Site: brandenburg
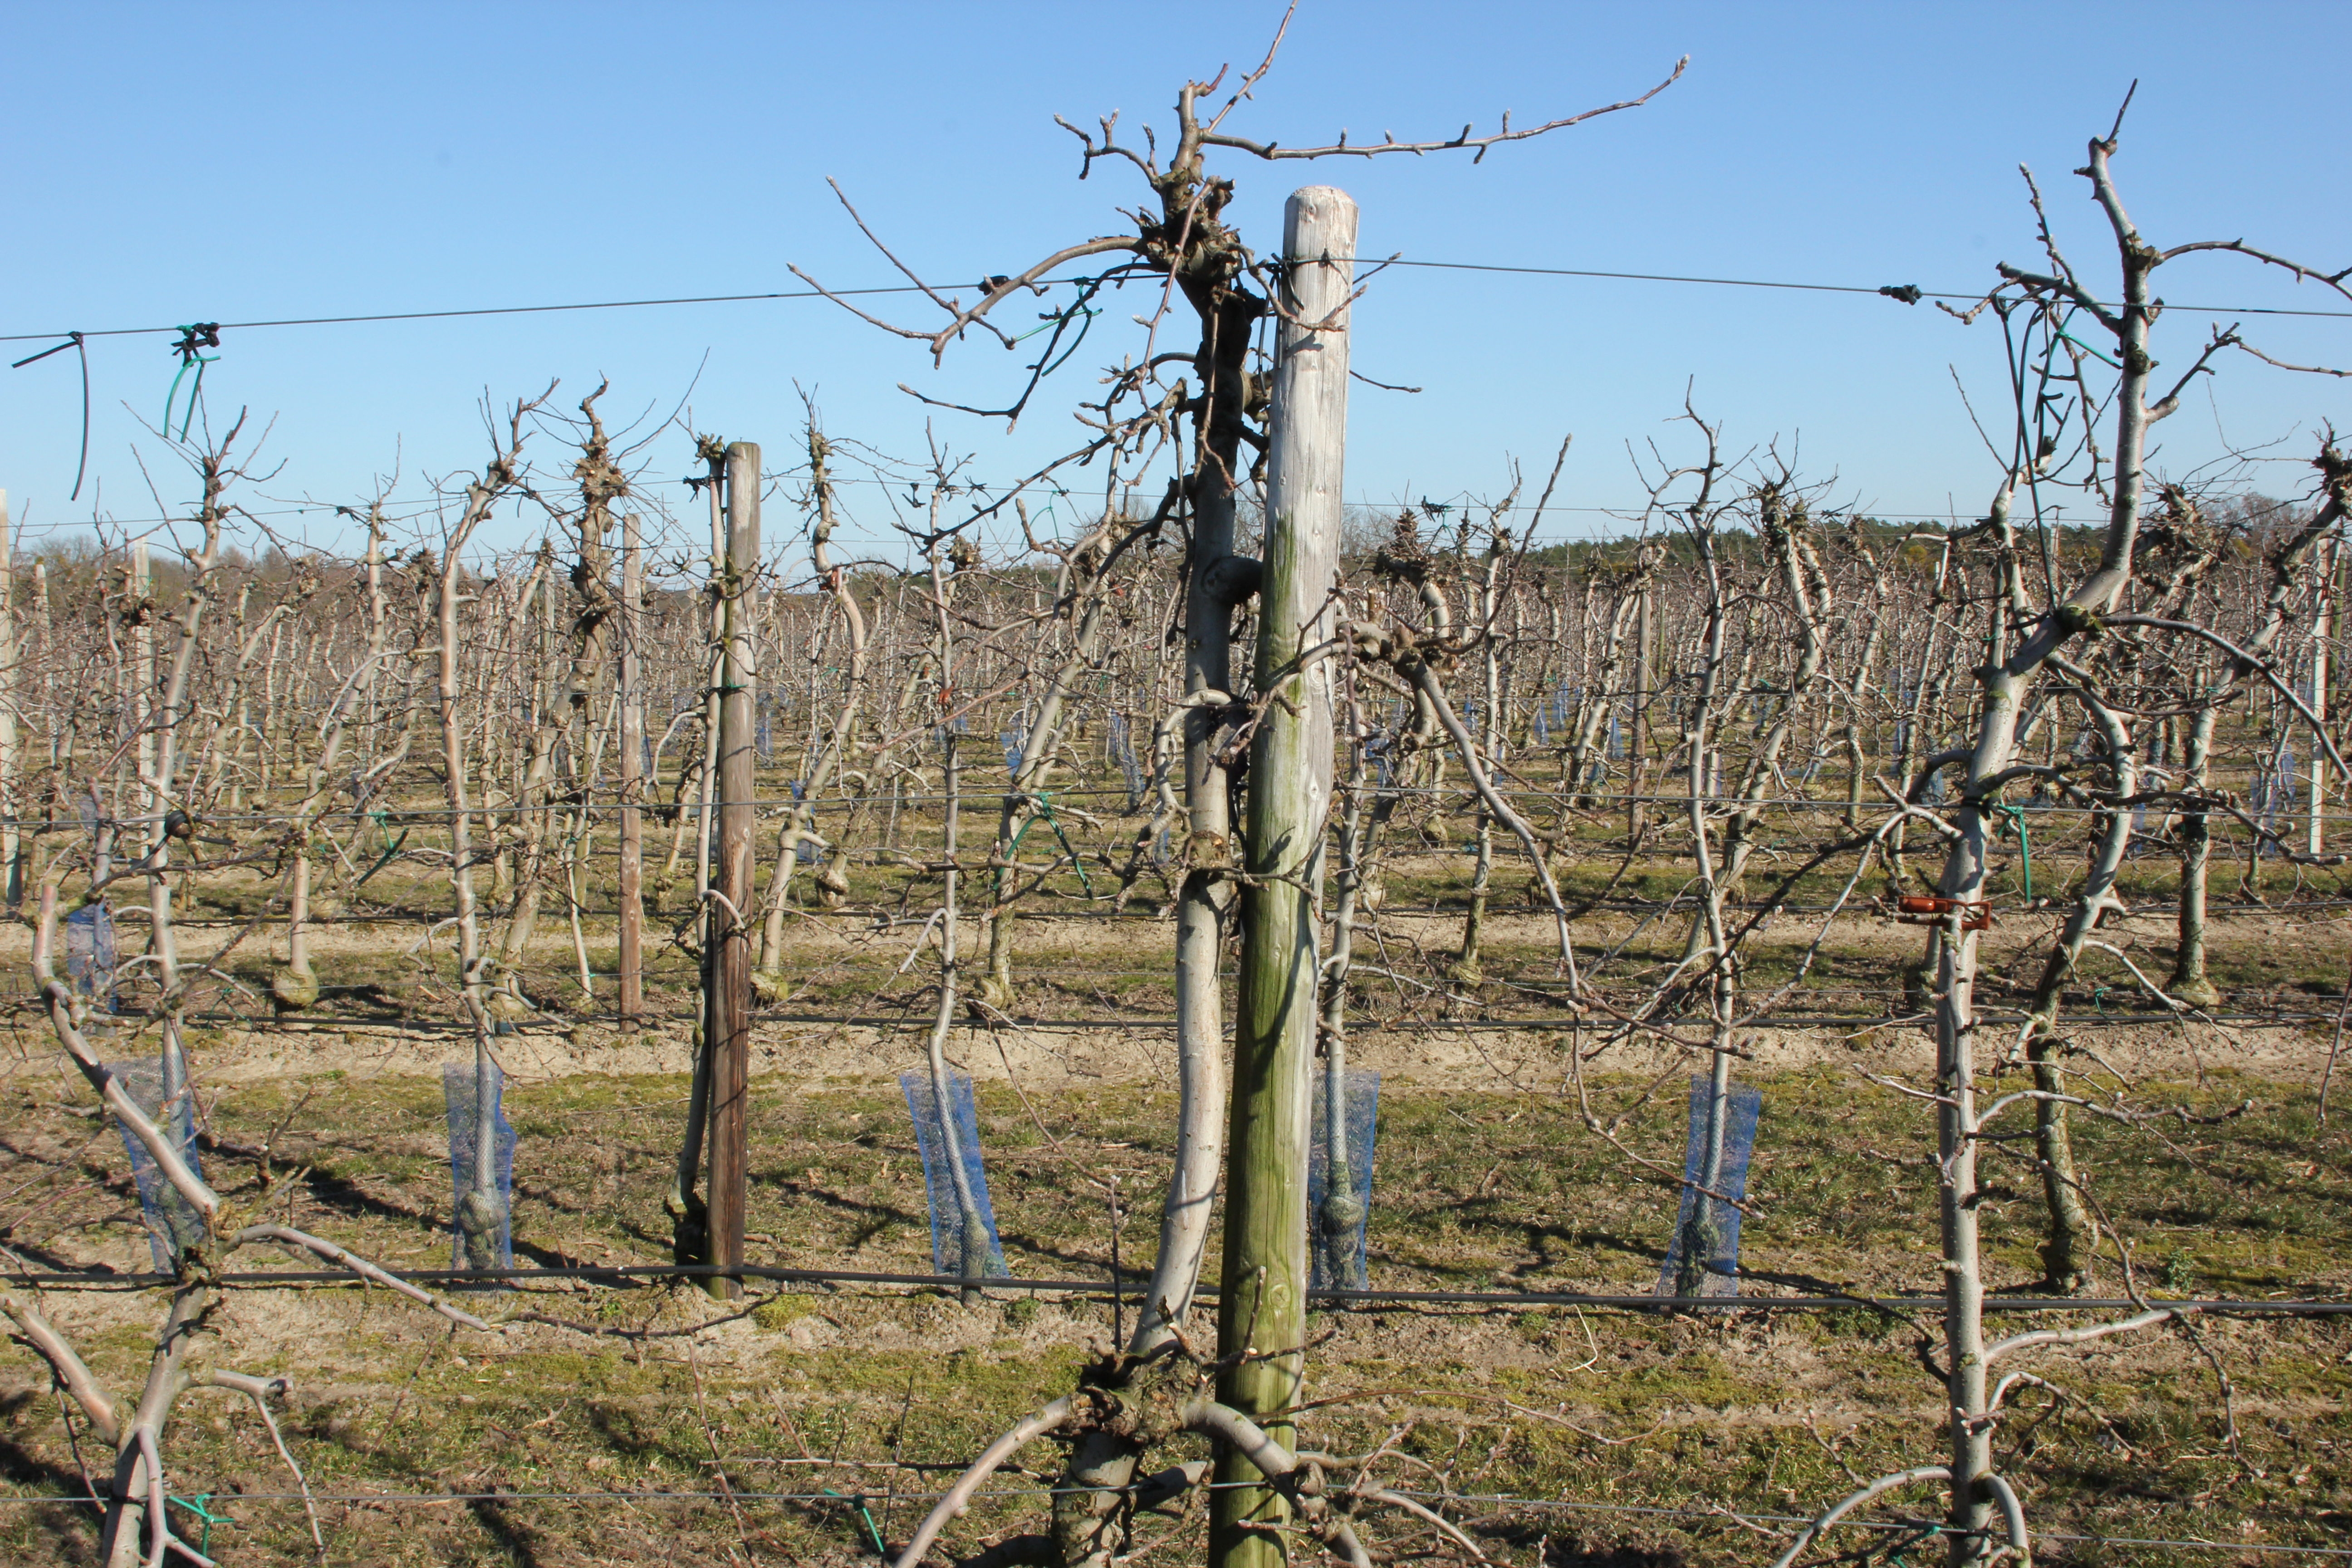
Growth stage (BBCH 03): Bud development